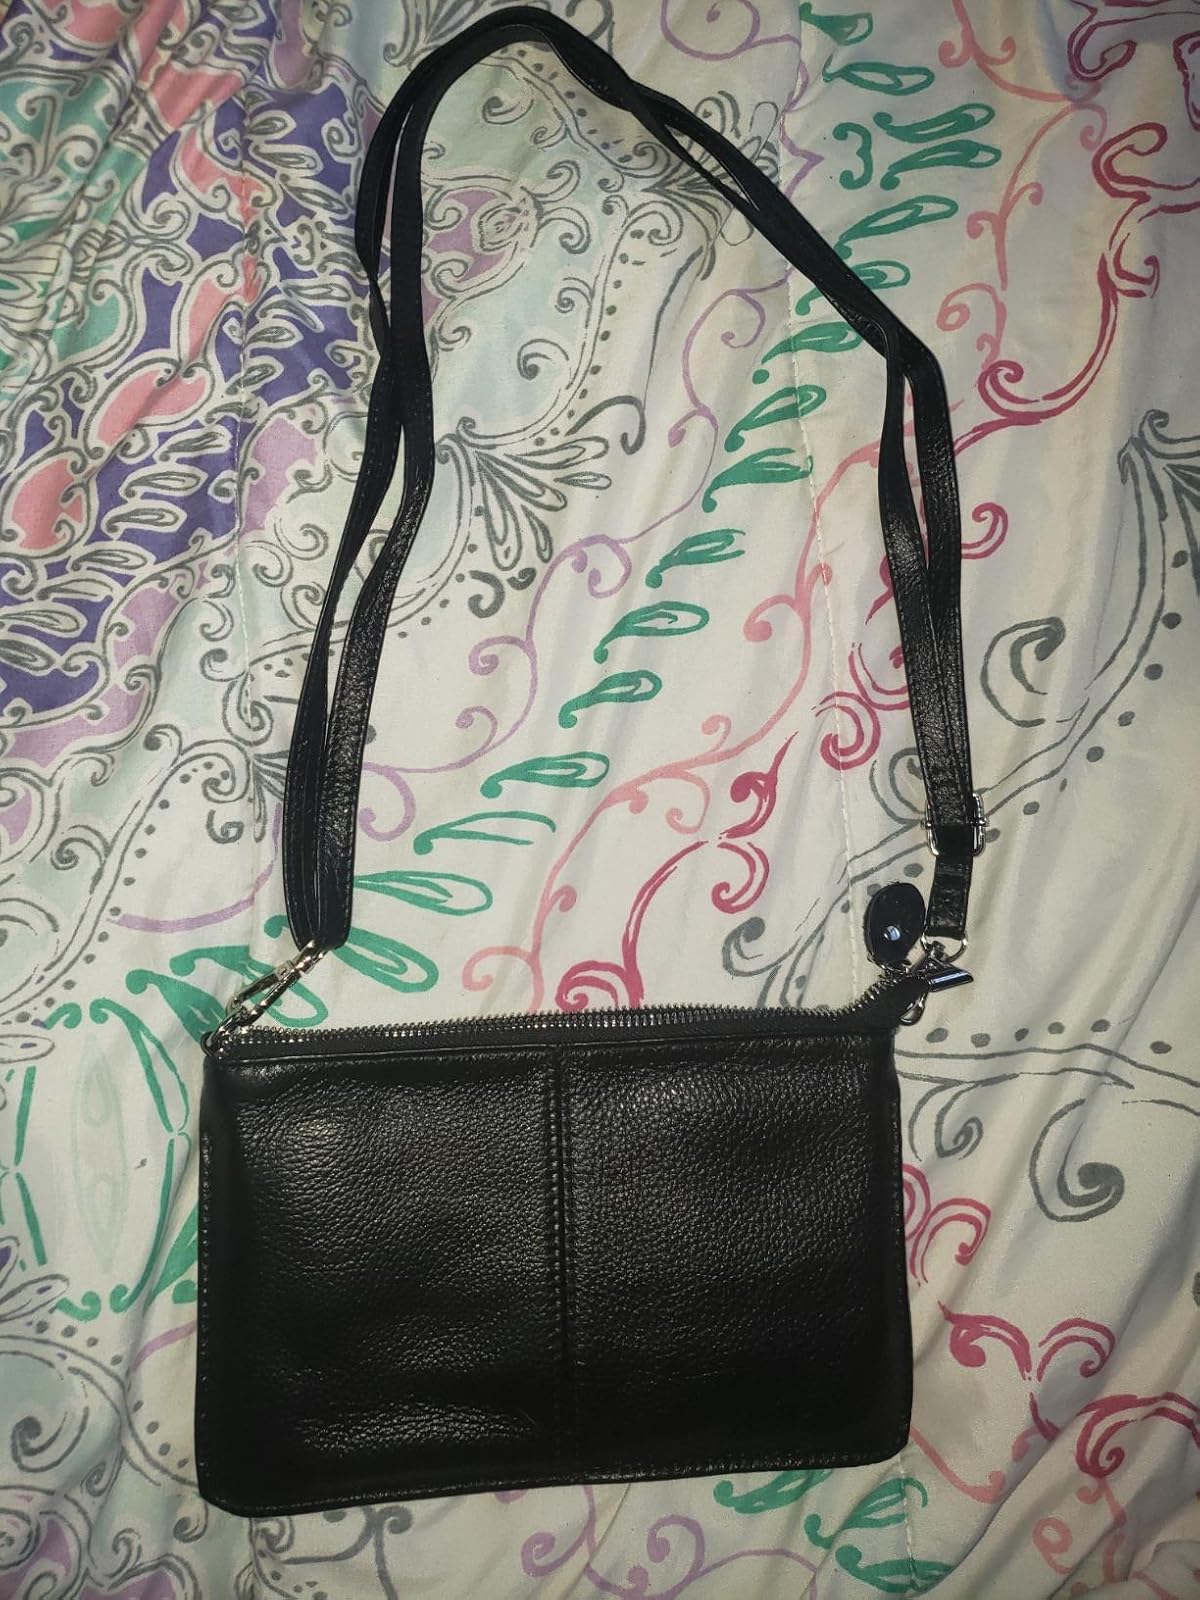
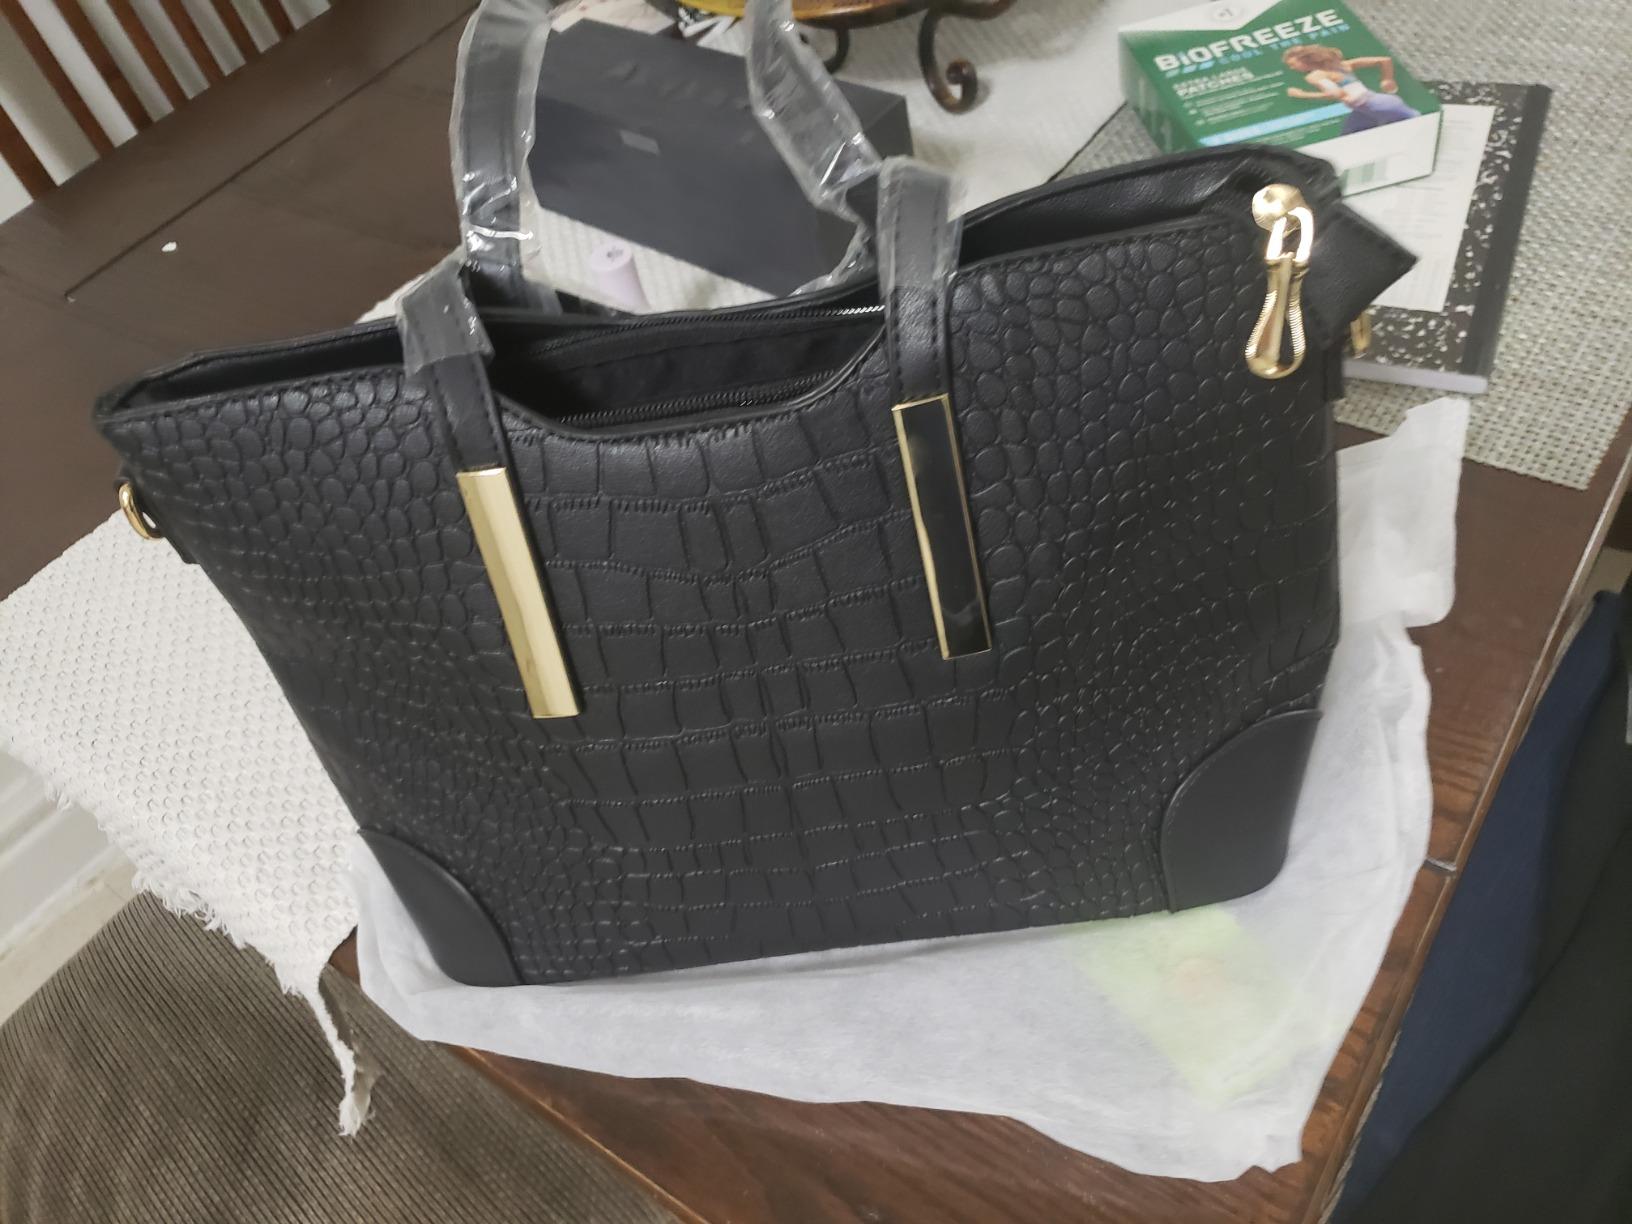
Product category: accessories_handbag
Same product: no